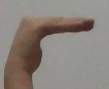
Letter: haa